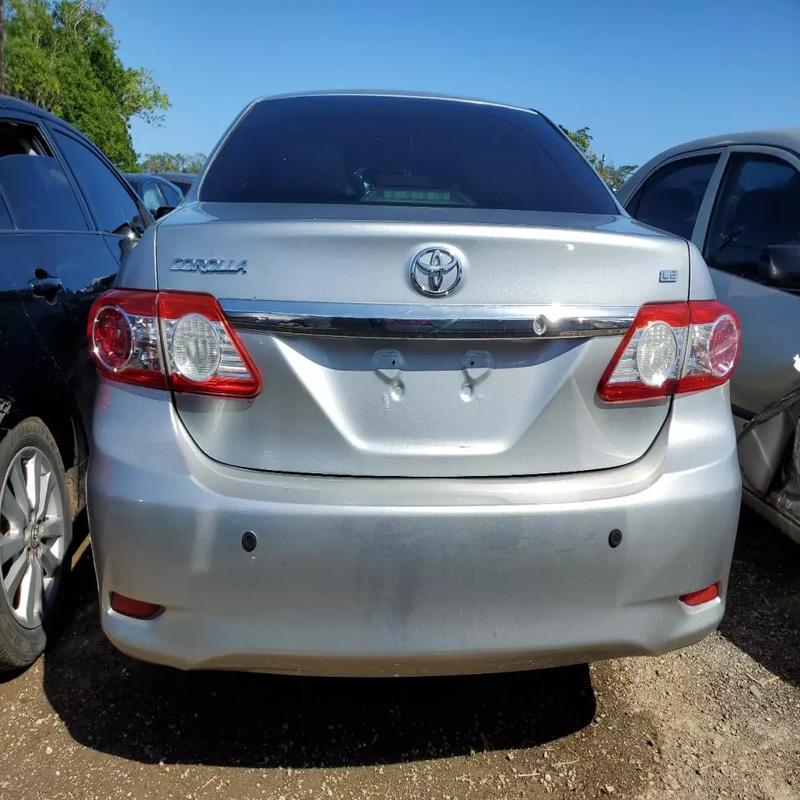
Aucun dommage détecté.
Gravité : aucun